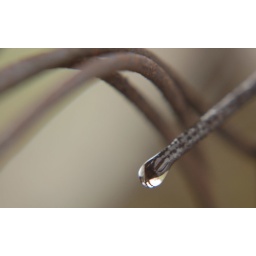
just playing with the 50mm on my d50, looking for water or something rusty anc crusty in my backyard.